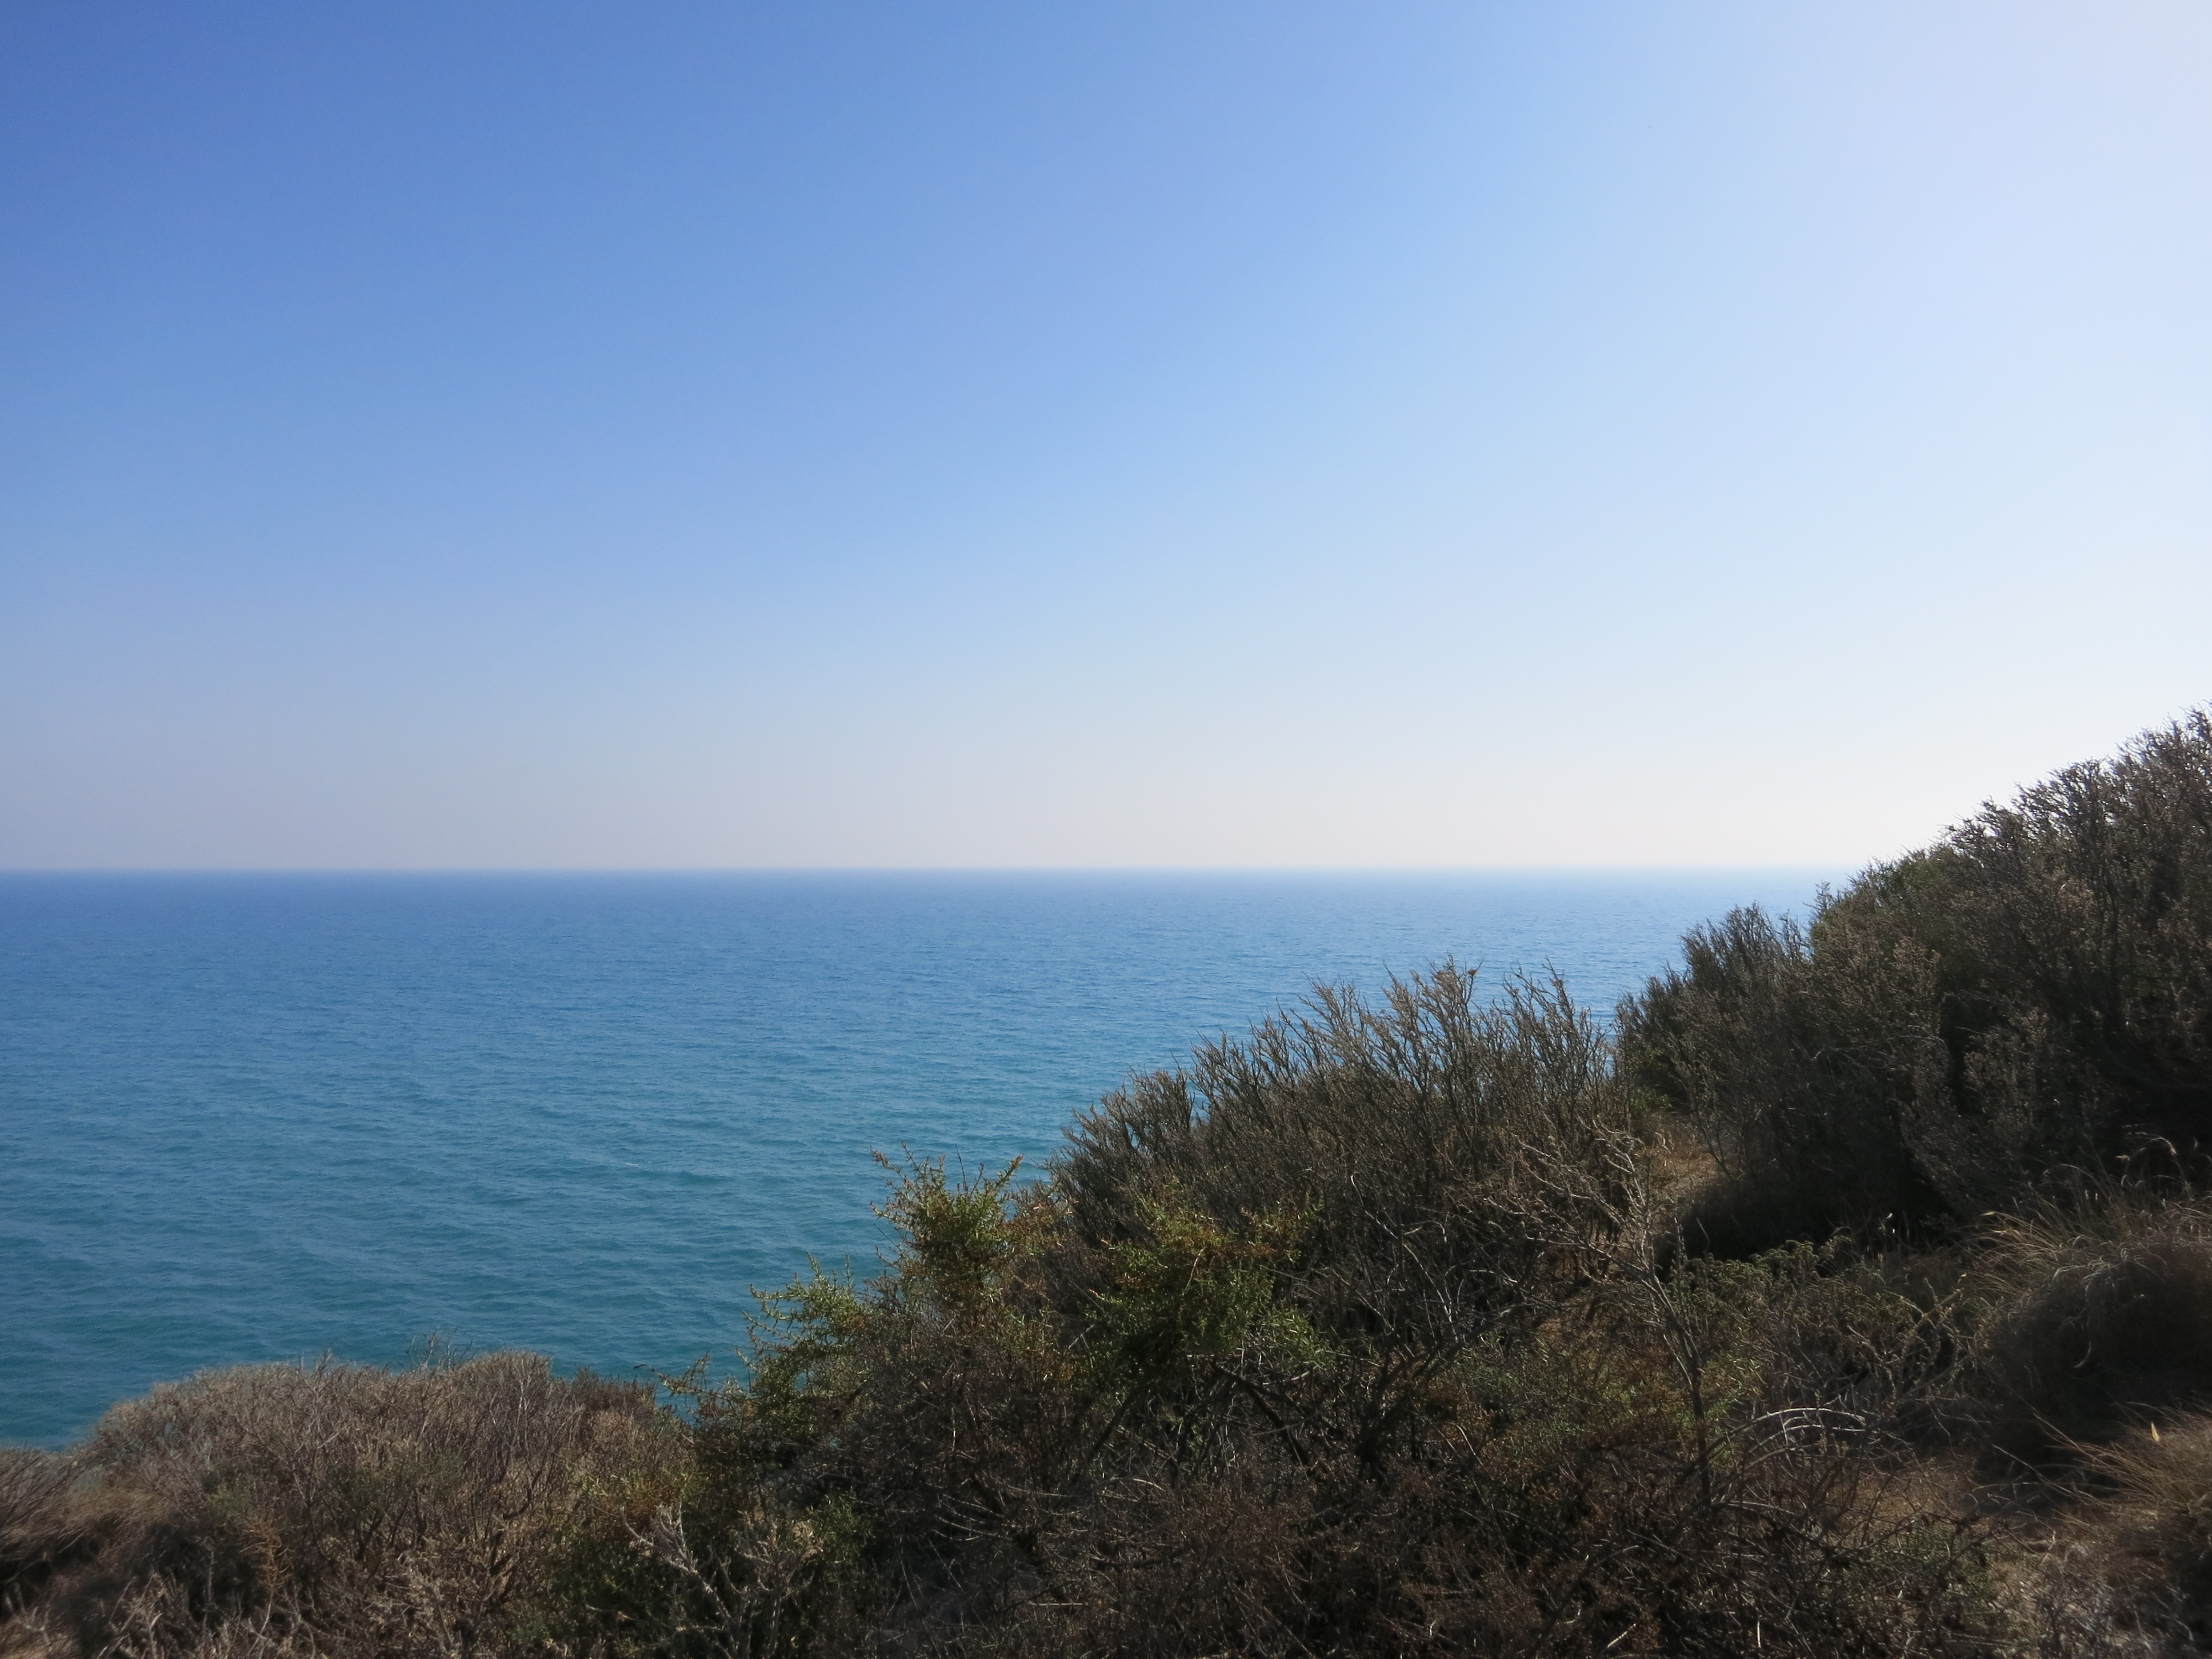
landscape, sea, coast, rock, ocean, horizon, mountain, sky, hill, shore, lake, travel, cliff, mediterranean, holiday, bay, reservoir, terrain, body of water, outlook, loch, cape, sicily, natural environment